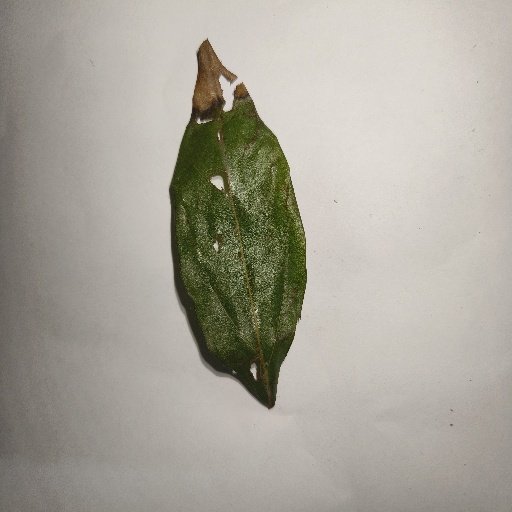
Species: Camphor
Leaf condition: Shot Hole